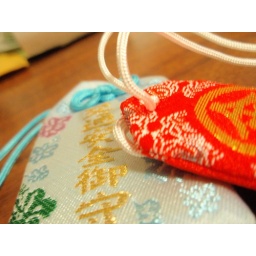
The blue one is for safe travel by car, the red one is for personal protection.